Anna Gould

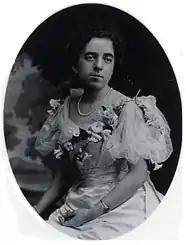
Anna Gould (1875-1961)

On March 14, 1895, she married Paul Ernest Boniface de Castellane (1867–1932), elder son and heir apparent of the Marquis of Castellane, in Manhattan, New York. He was commonly referred to as "Boniface de Castellane" with the nickname "Boni" and used the courtesy title of Count of Castellane ("Comte de Castellane"). Before their divorce, Boni and Anna had five children together: